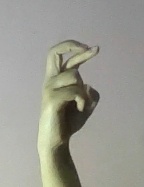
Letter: zay